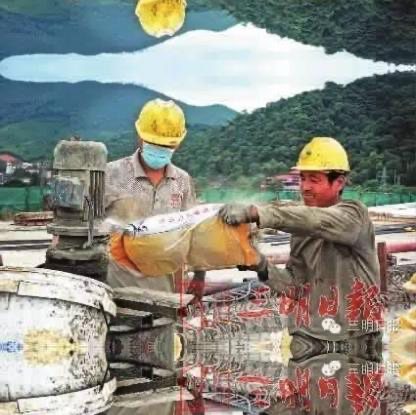
Objects in the image:
label: helmet
label: helmet
label: helmet